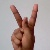
The image shows a hand gesture representing the letter 'K' in Indian Sign Language.